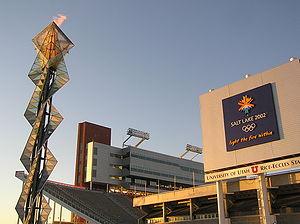
Salt Lake City est une ville des États-Unis, capitale de l’État de l'Utah et siège du comté de Salt Lake.